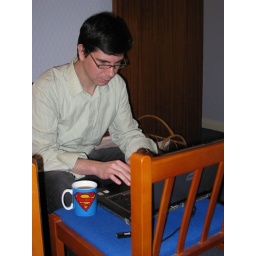
red tea in his Superman mug